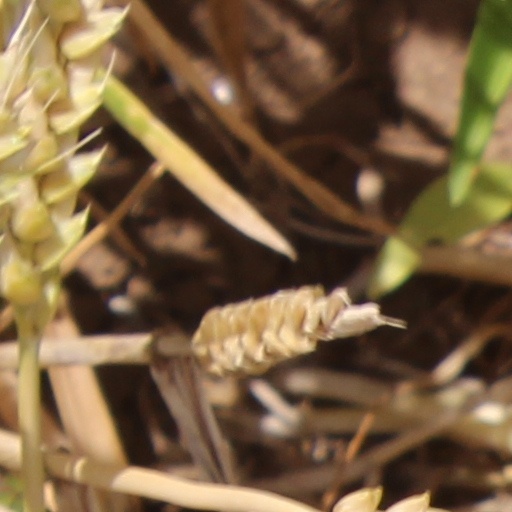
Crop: wheat